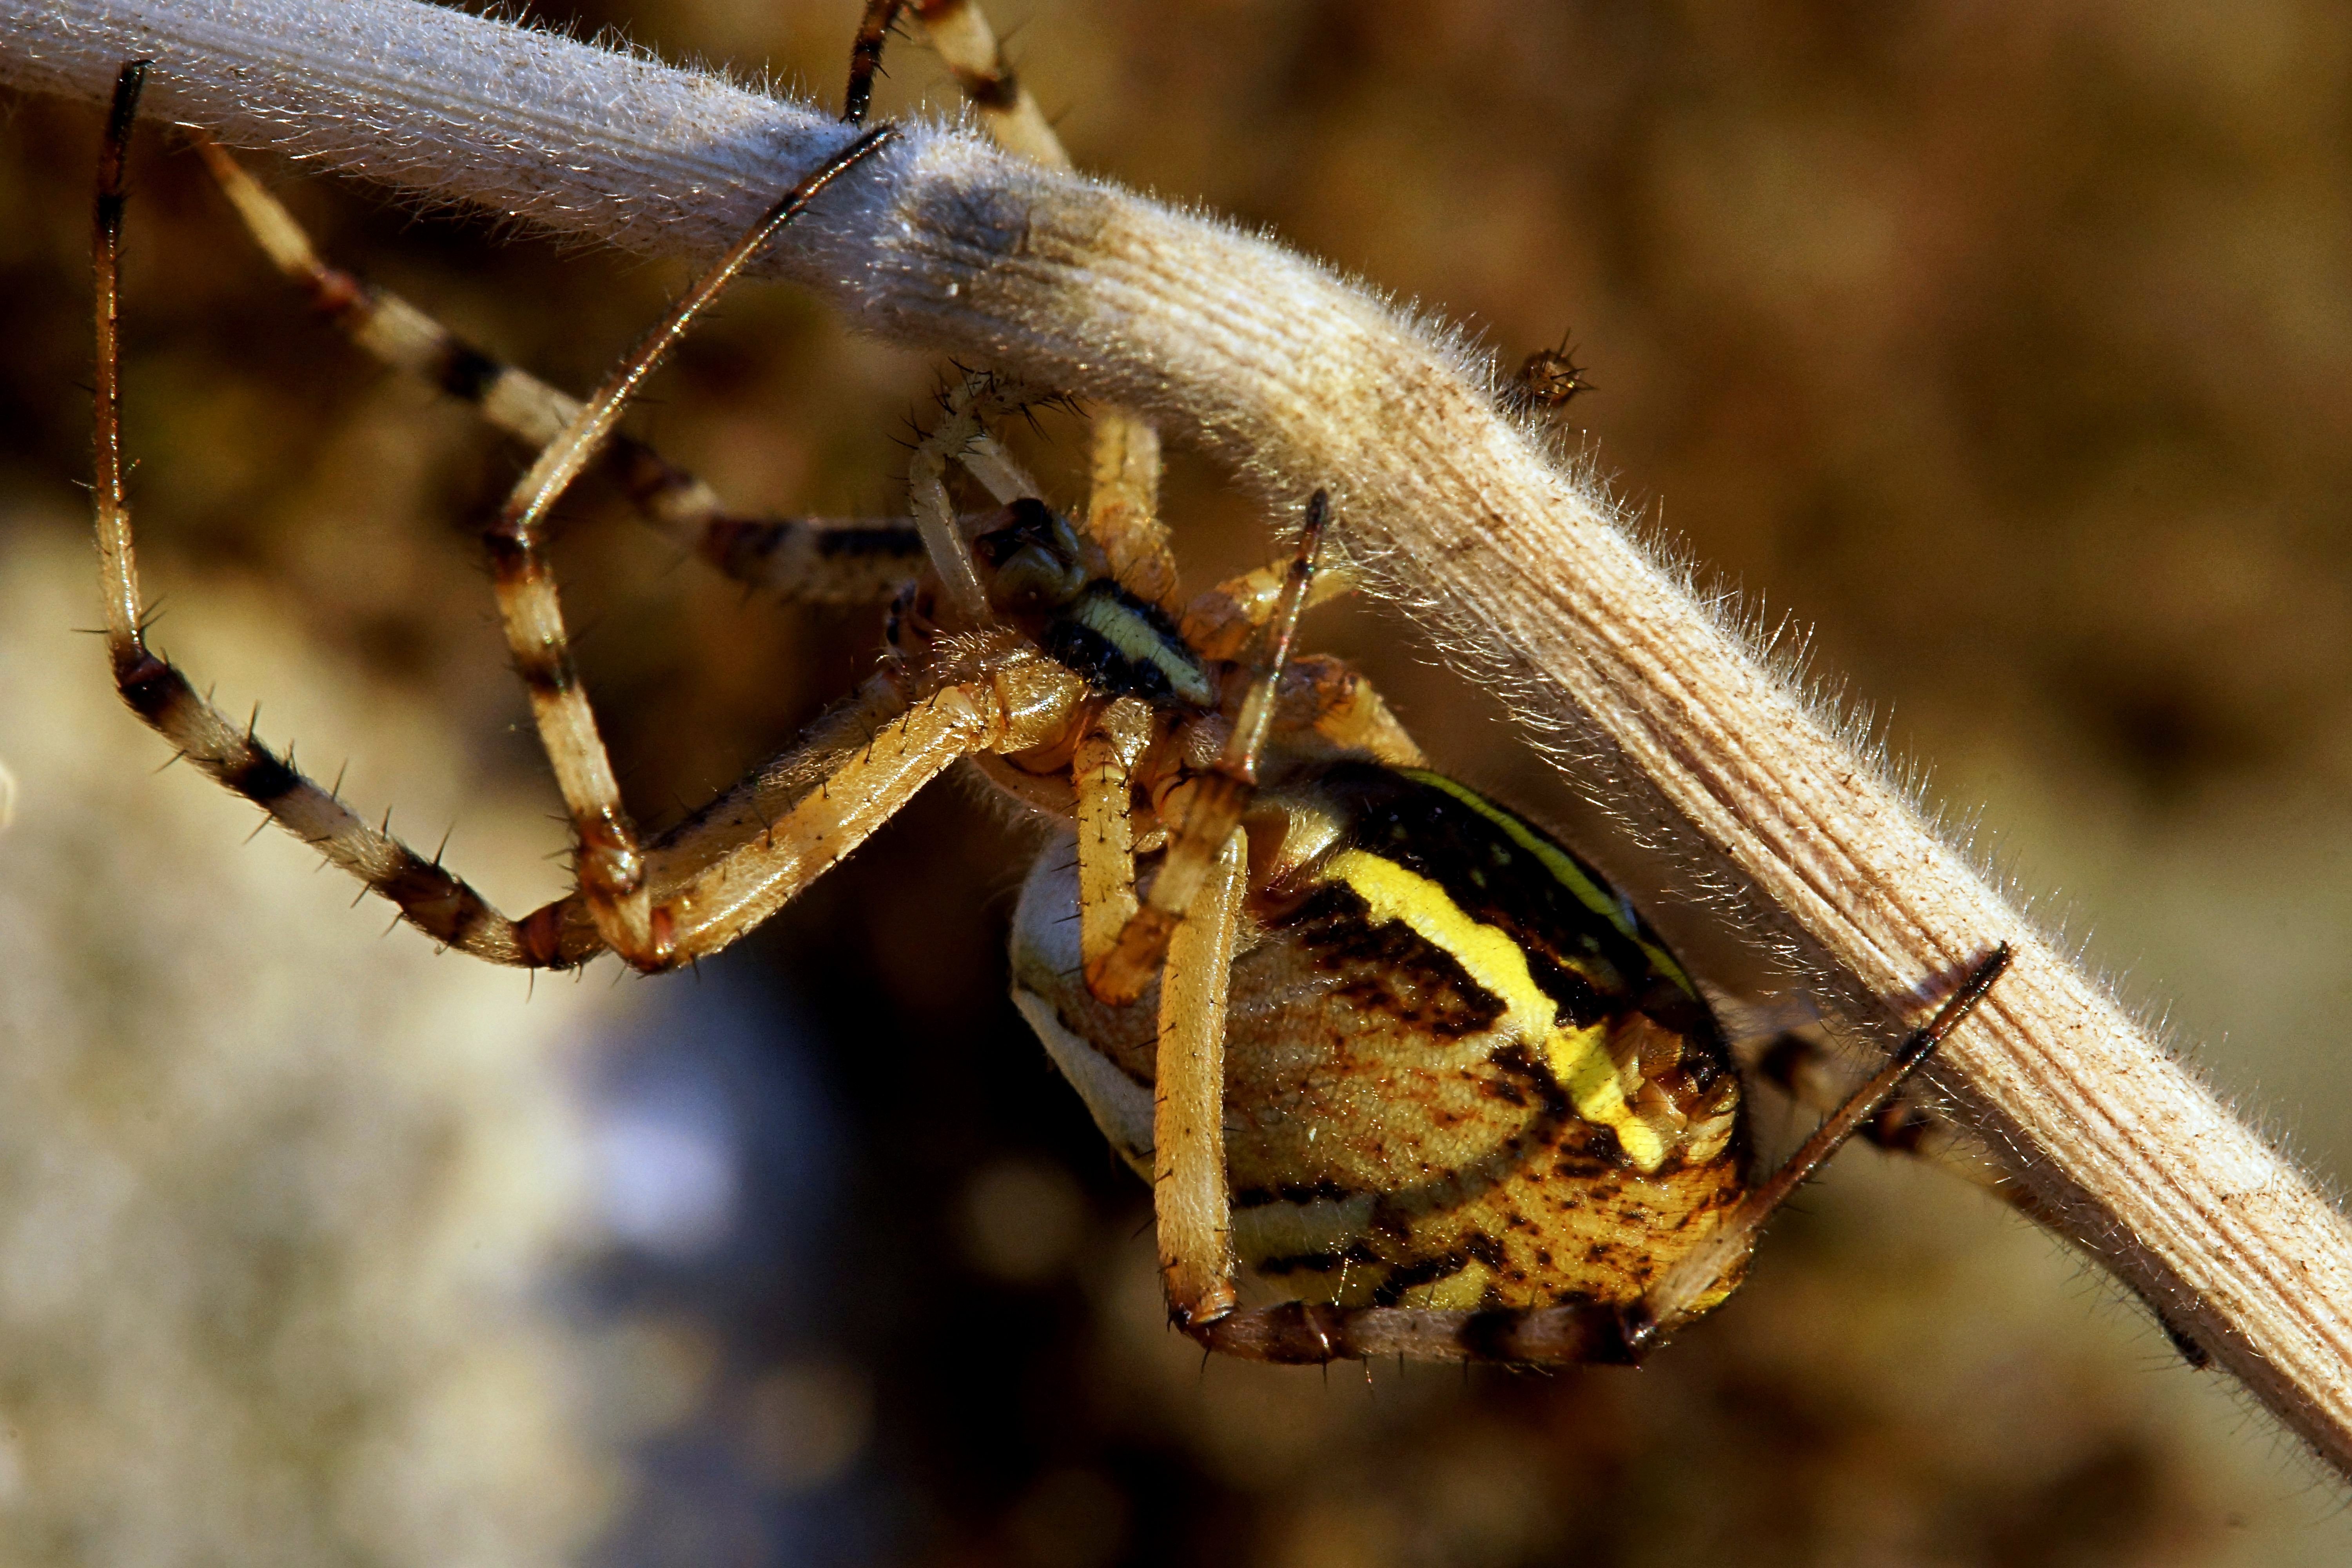
nature, photography, photo, wildlife, insect, macro, fauna, invertebrate, close up, spider, animals, naturaleza, a77, g, ggl1, gaby1, xovesphoto, animales, sonya77, gphoto, xelodegalicia, sonya77v, tamron180mmmacro, macro photography, arthropod, gabrielcoru a, ara as, membrane winged insect, orb weaver spider